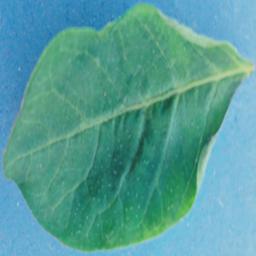
Etiqueta: Sana